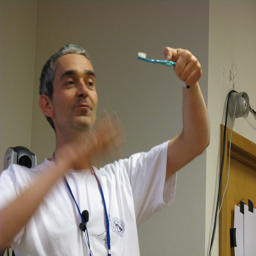
Dentist holding a toothbrush while demonstrating with a hand motion.
A man holding a tooth brush over his head.
a man in a white shirt holding up a toothbush
a man with earbuds around his neck holds onto a toothbrush
A man waves his hand while holding a toothbrush in the other.